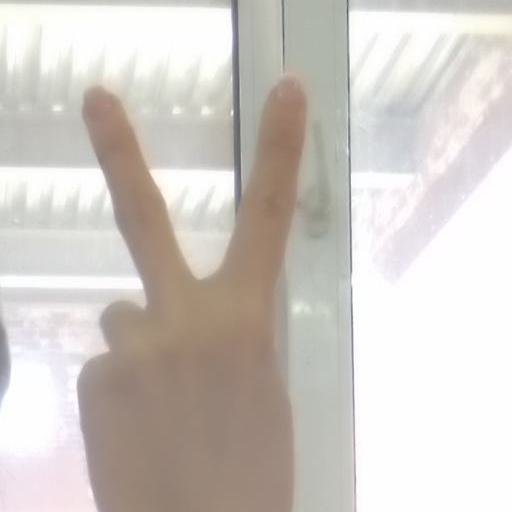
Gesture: peace_inverted